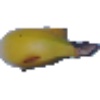
Label: Banana 1